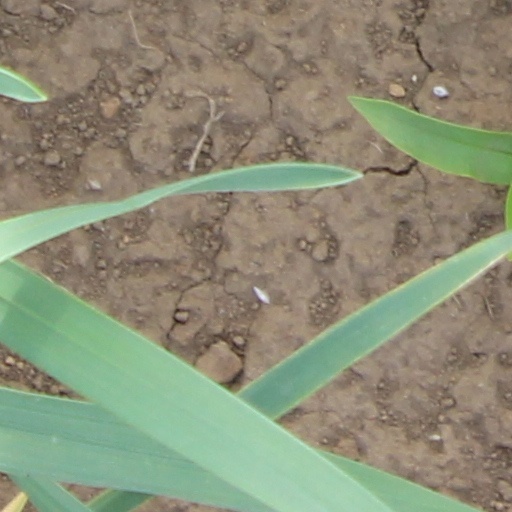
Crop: wheat